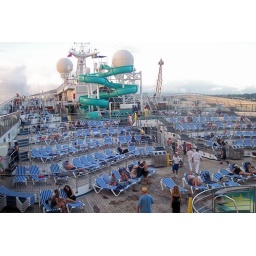
I'm in the blue lounge chair